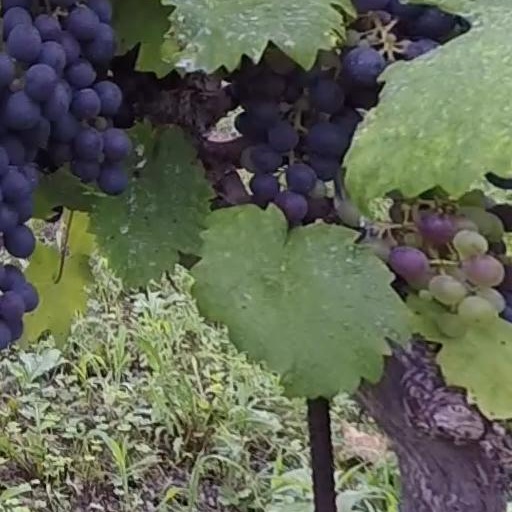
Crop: grape